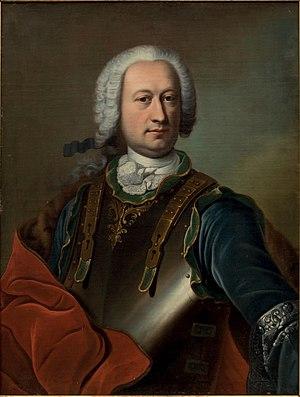
Jean-Baptiste de Sade, de son nom complet Jean-Baptiste-François-Joseph, comte de Sade, né le 12 mars 1702 à Mazan, Vaucluse, et mort le 24 janvier 1767 à Montreuil, est un militaire et diplomate français.
La famille de Sade est une famille subsistante de la noblesse française d'origine provençale. Elle compte parmi ses membres des hommes de lettres, des hommes politiques, des magistrats, des évêques, des militaires, en Provence et Comtat Venaissin et en France. Le plus connu est le marquis de Sade.